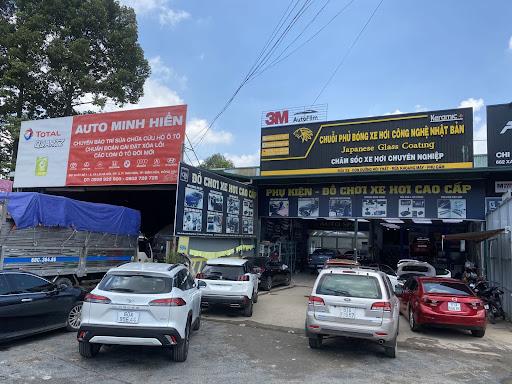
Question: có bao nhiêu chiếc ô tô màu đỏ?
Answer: có một chiếc ô tô màu đỏ